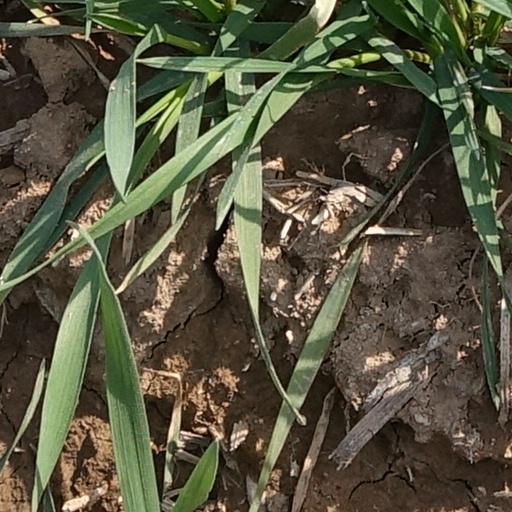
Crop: wheat